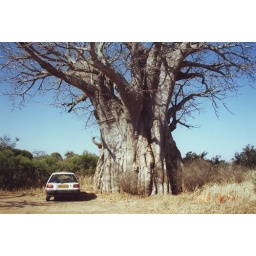
Located in the Kruger park, the car gives an idea of the width of this wonderful tree